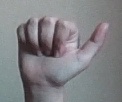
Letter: dhad